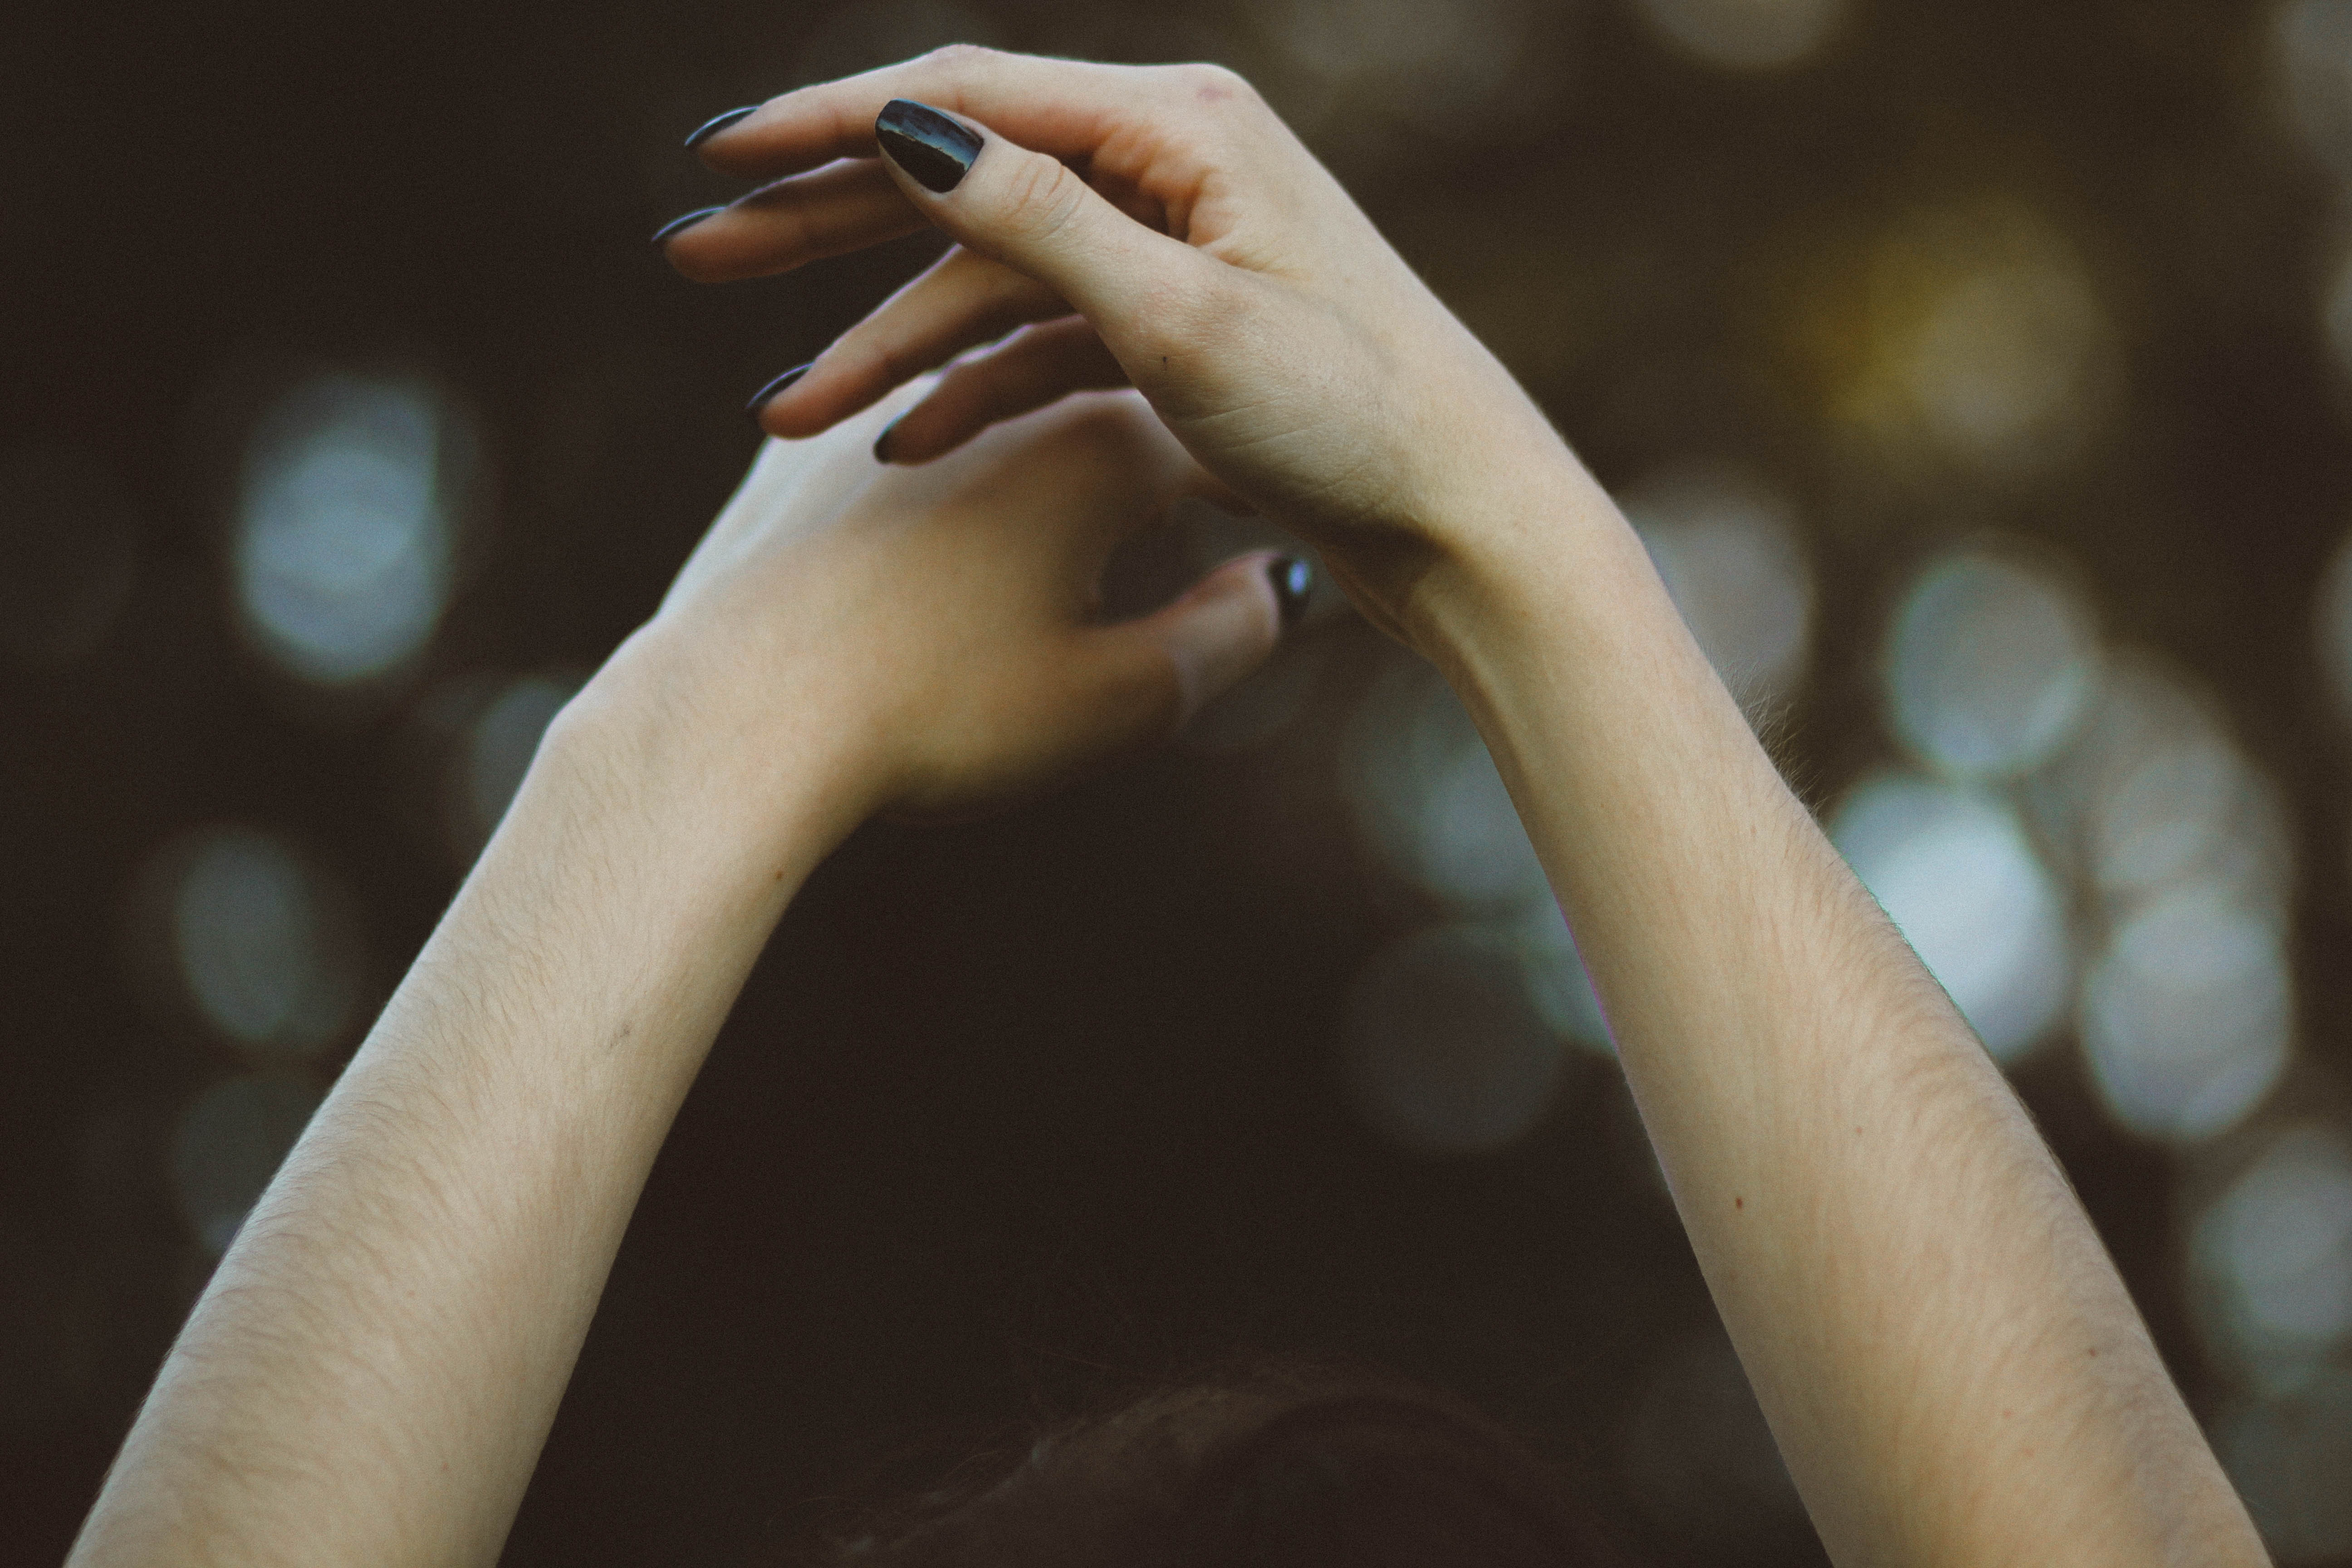
hand, photography, finger, macro, arm, close up, hands, fingers, eye, head, skin, beauty, emotion, macro photography, sense